Mildred Pierce (film)

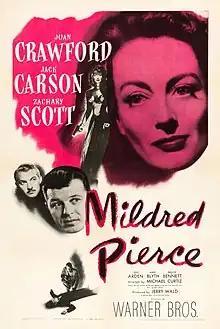
Theatrical release poster

Mildred Pierce is a 1945 American melodrama film noir directed by Michael Curtiz and starring Joan Crawford, Jack Carson, and Zachary Scott, also featuring Eve Arden, Ann Blyth, and Bruce Bennett. Based on the 1941 novel by James M. Cain, this was Crawford's first starring role for Warner Bros. after leaving Metro-Goldwyn-Mayer. She won the Academy Award for Best Actress for her performance. In 1996, "Mildred Pierce" was deemed "culturally, historically, or aesthetically significant" and selected for preservation in the United States Library of Congress National Film Registry.